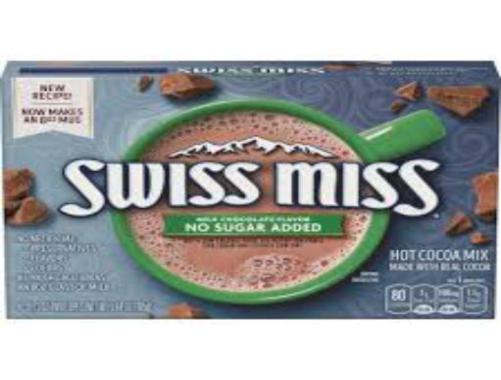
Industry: Food